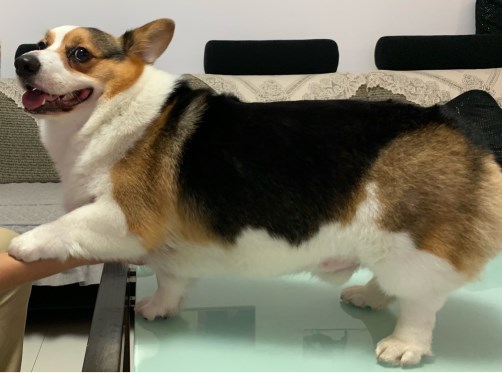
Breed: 2909-n000116-Cardigan